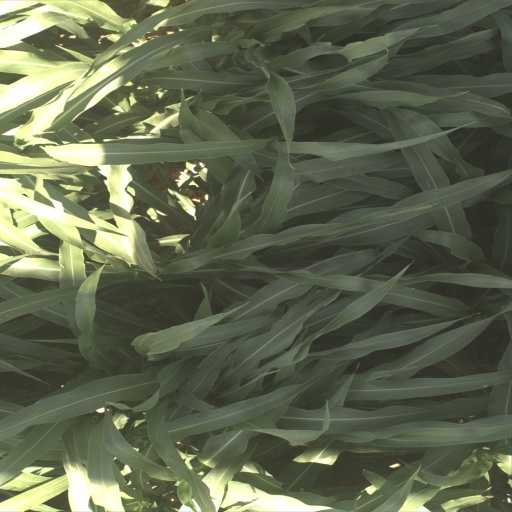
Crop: sorghum